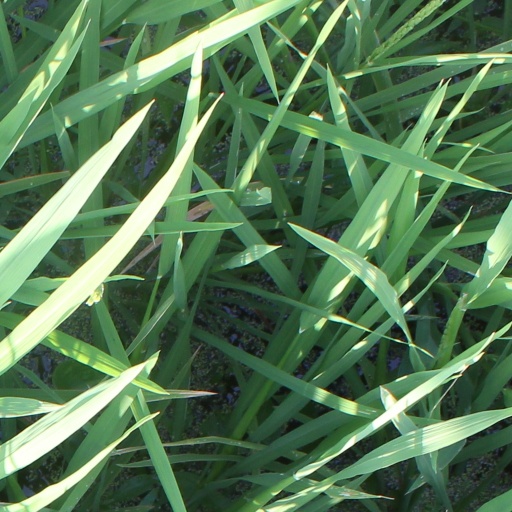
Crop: rice